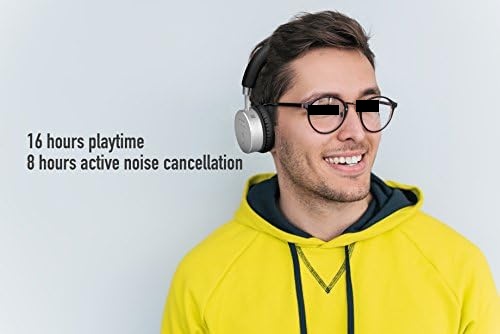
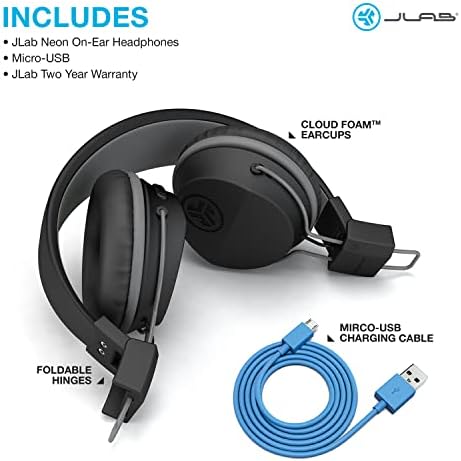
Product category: headphones
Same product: no